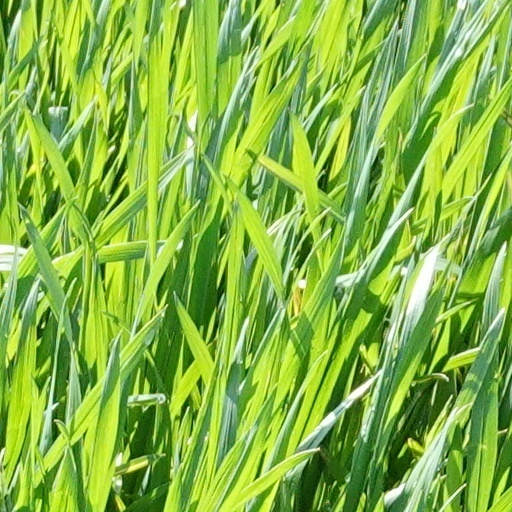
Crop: wheat